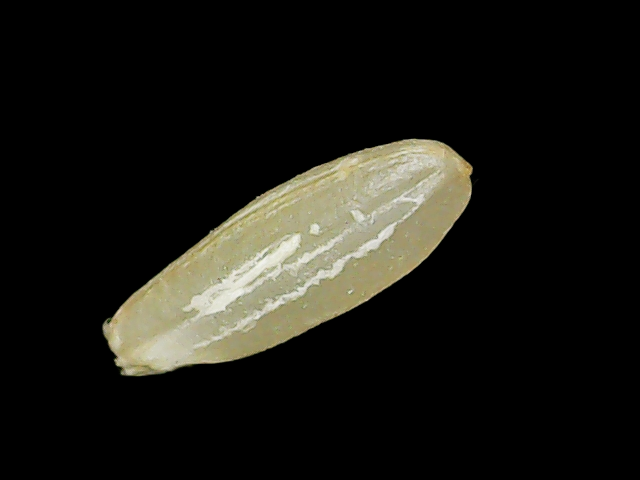
Rice variety: Binadhan17